Kirche am Steinhof

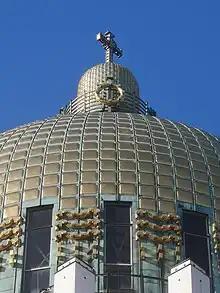
Kirche am Steinhof - closeup of its golden dome.

The central ceiling below the unseen dome bears images relating to the four evangelists: the man for Matthew, the lion for Mark, the calf for Luke, the eagle for John. The magnificent windows at the sides of the Kirche am Steinhof portray seven saints (named underneath each frame) fulfilling Christ's commands both temporal (feed the hungry, clothe the naked, etc.) and spiritual; with above them a pair of flying angels and a quotation from the Beatitudes. The elaborate and brightly coloured mosaic behind the ornate altar represents the reception of the departed soul into heaven, via an ornate trompe-l'œil staircase which has been compared unfairly to a Hollywood-style movie award ceremony. Among the numerous saints attending the ceremony is Saint Dymphna the patron saint of those afflicted by epilepsy or mental illness. Also visible is St. Clement Hofbauer or Clemens Maria Hofbauer (1751–1820), the patron saint of Vienna. The dome of the church is not visible from inside the building; even so, the nave has an echo of six seconds. The church seats 800 people when full.